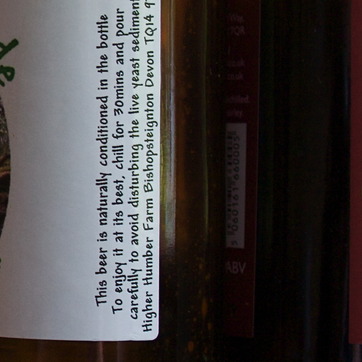
Material: glass